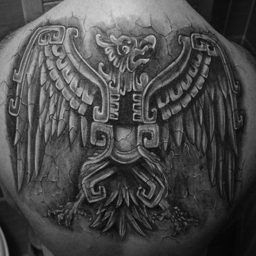
tattooing tattoo designs guys love has been around a long time , and in many cultures , it has served as a way for people to attract potential mates .